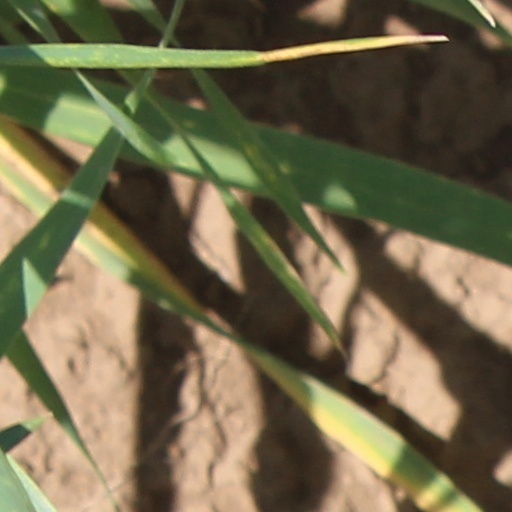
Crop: wheat